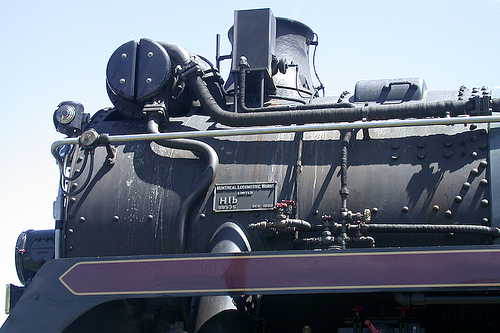
Closeup of the side of a black and red train engine.

a train with a purple line on it traveling in the daylight.

a close up of a black train engine

The large, old steam train has many tubes and pipes on it.